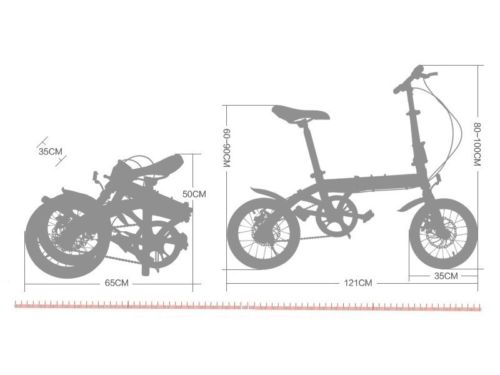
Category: bicycle